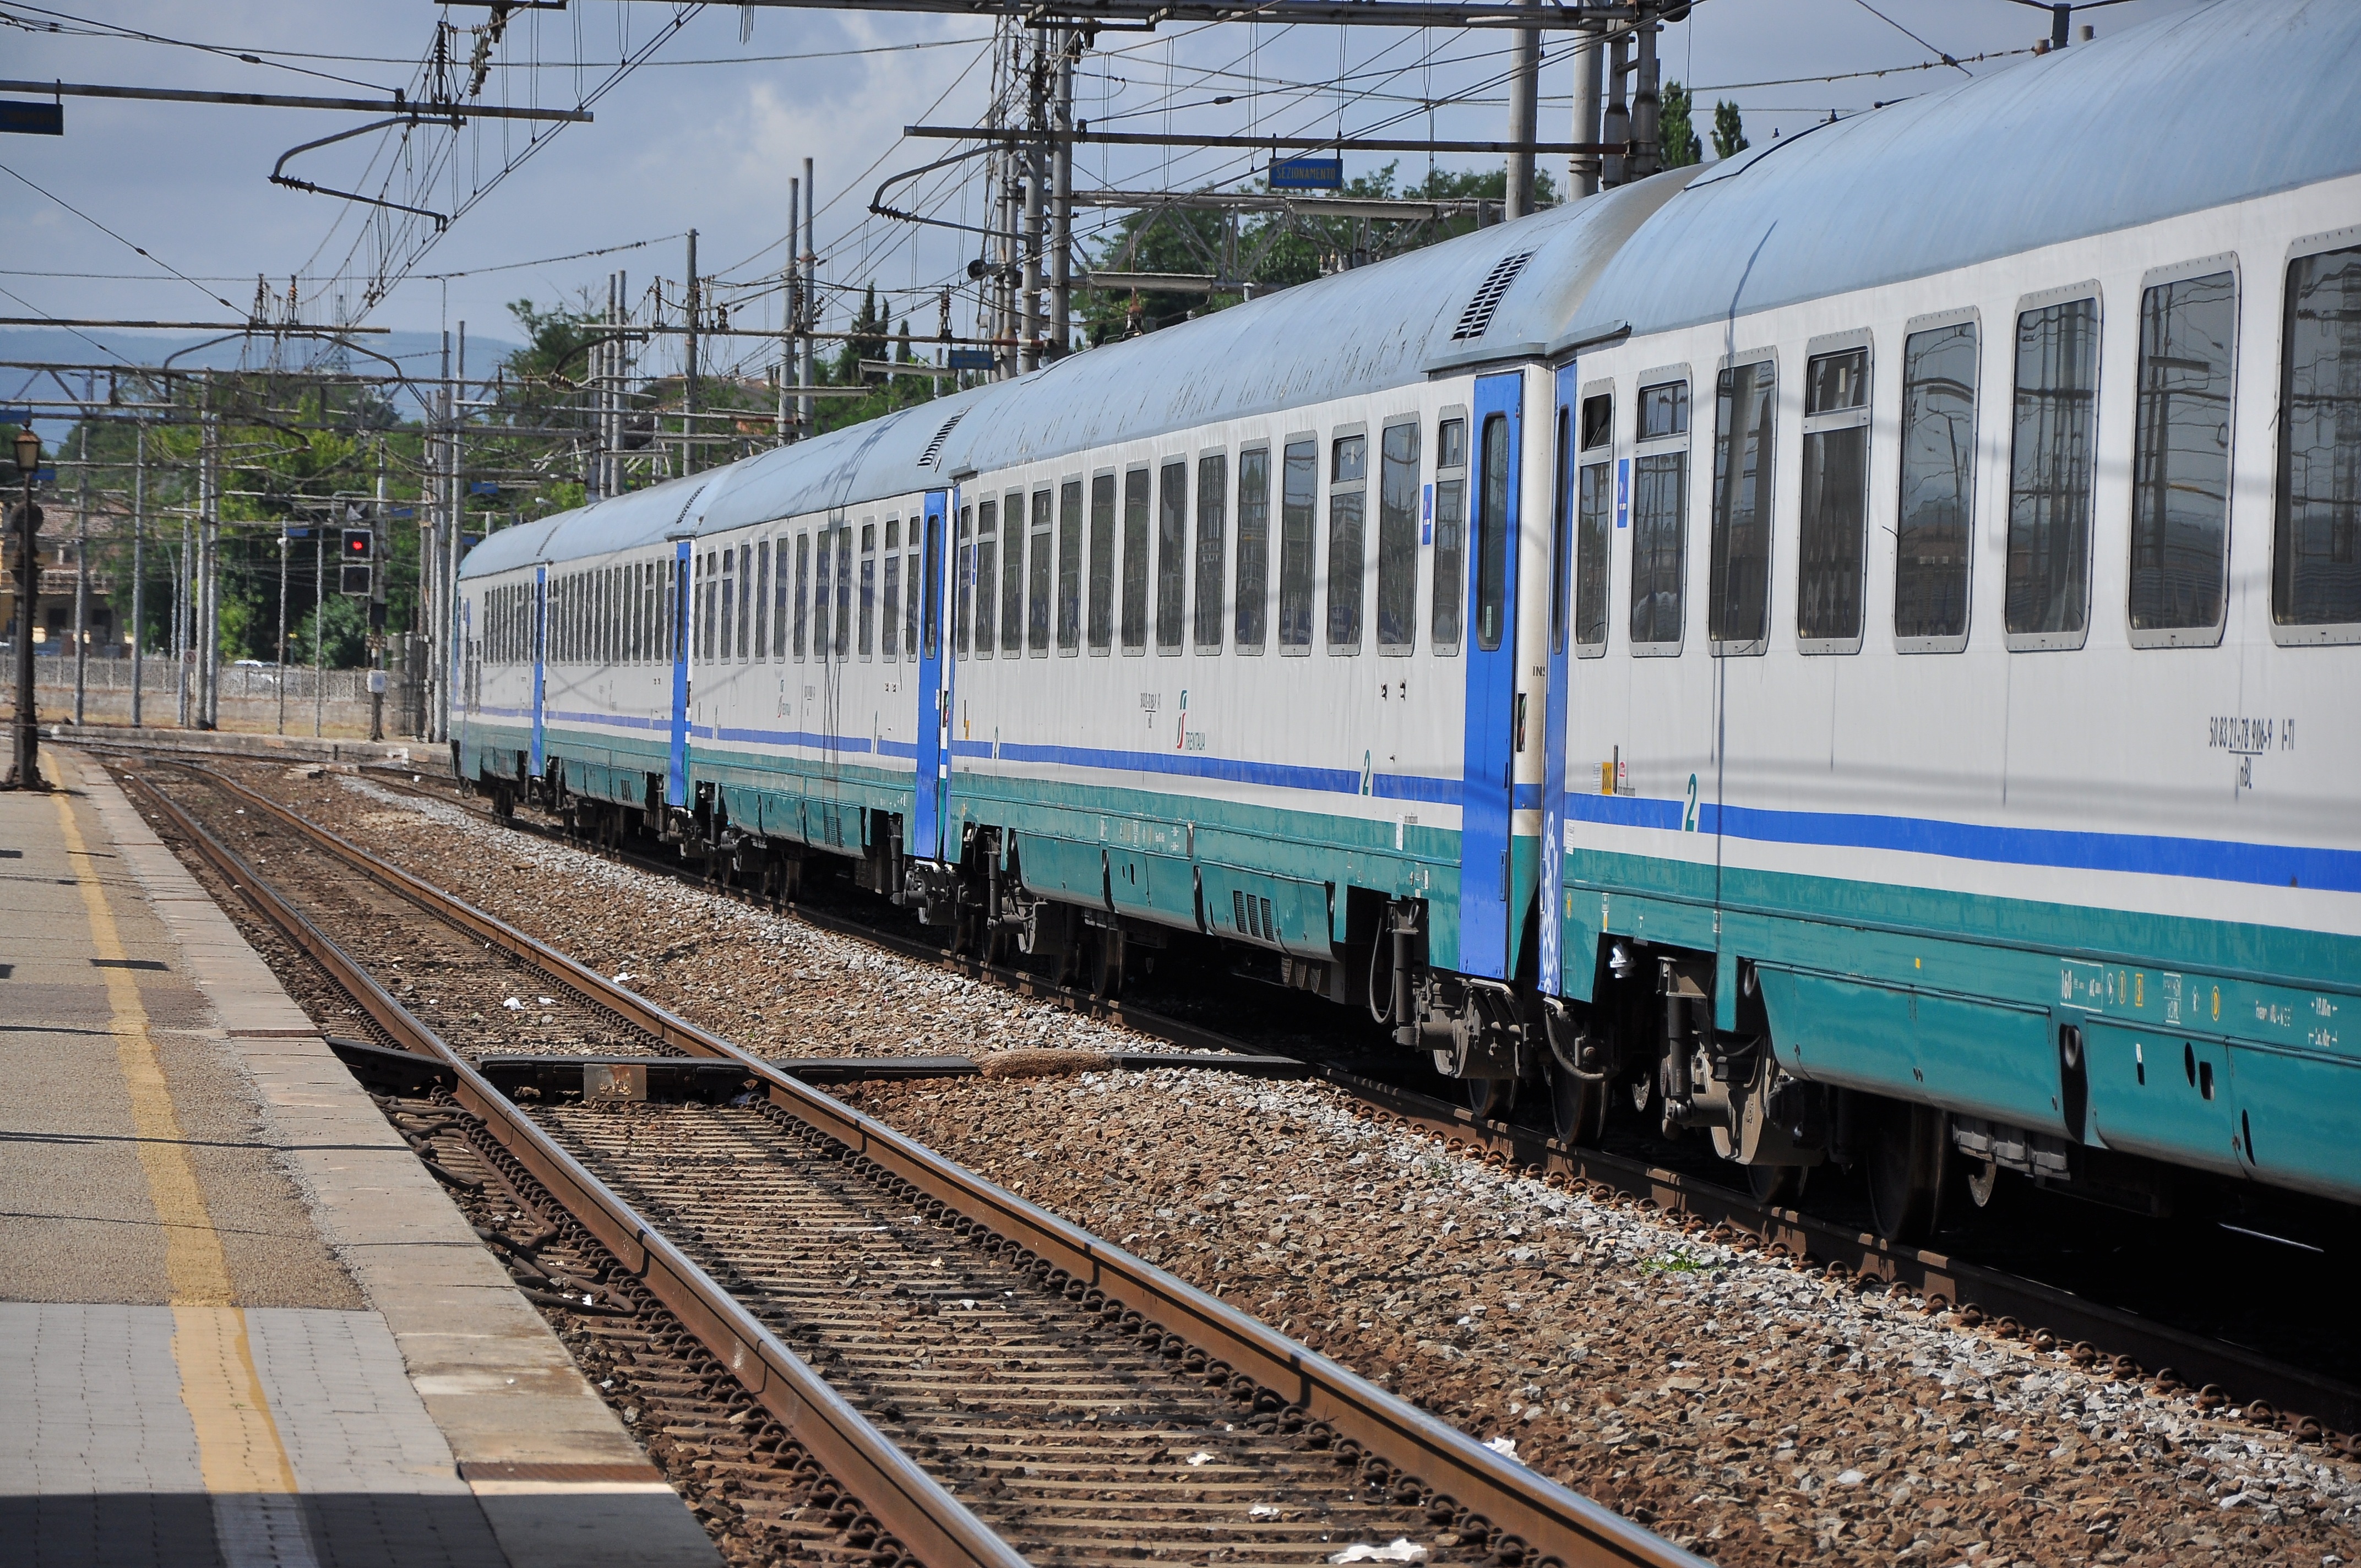
track, railway, train, transport, vehicle, station, train station, italy, tuscany, electricity, public transport, locomotive, trains, passenger, rail transport, rolling stock, metropolitan area, railroad car, passenger car